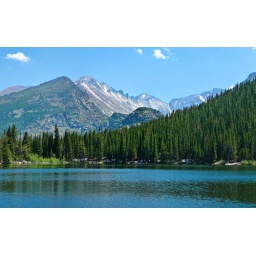
bear lake in estes park colorado